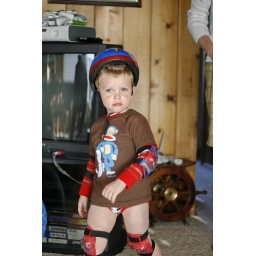
Jackson's 3rd Birthday party weekend out at the beach house in Lincoln City